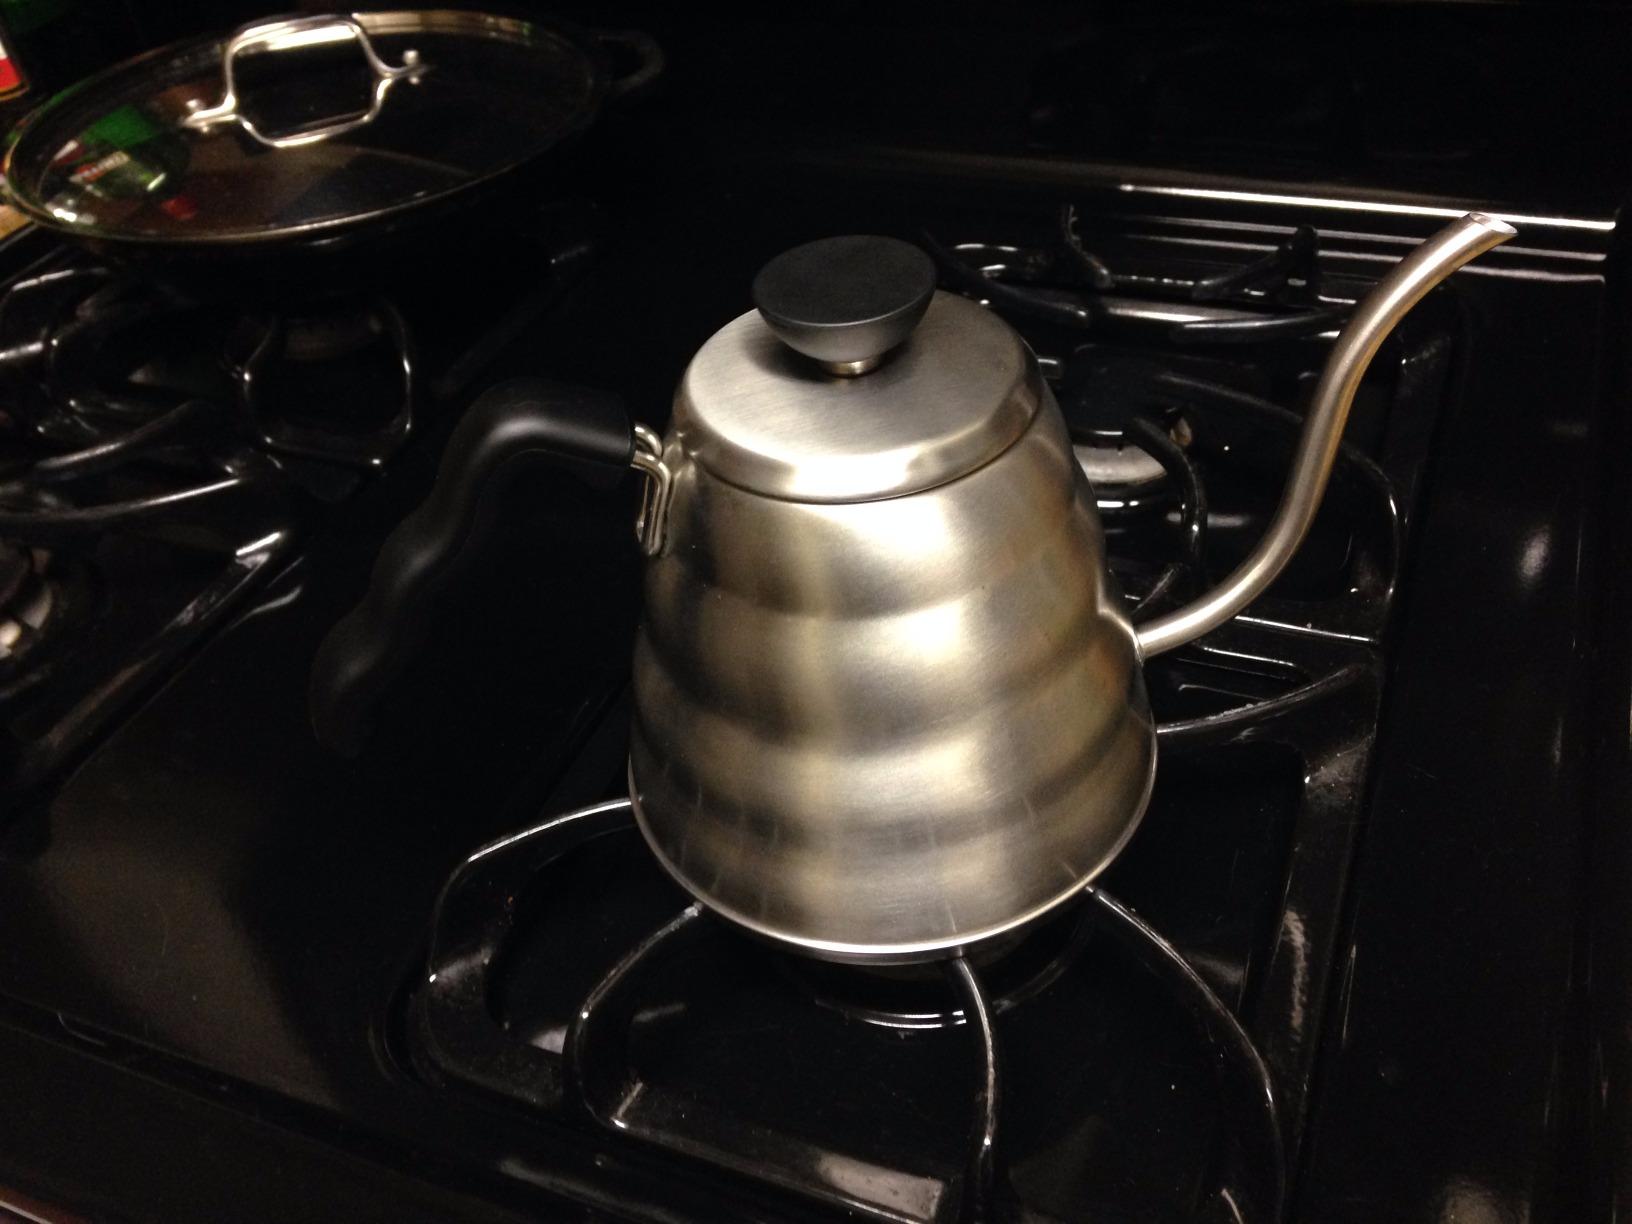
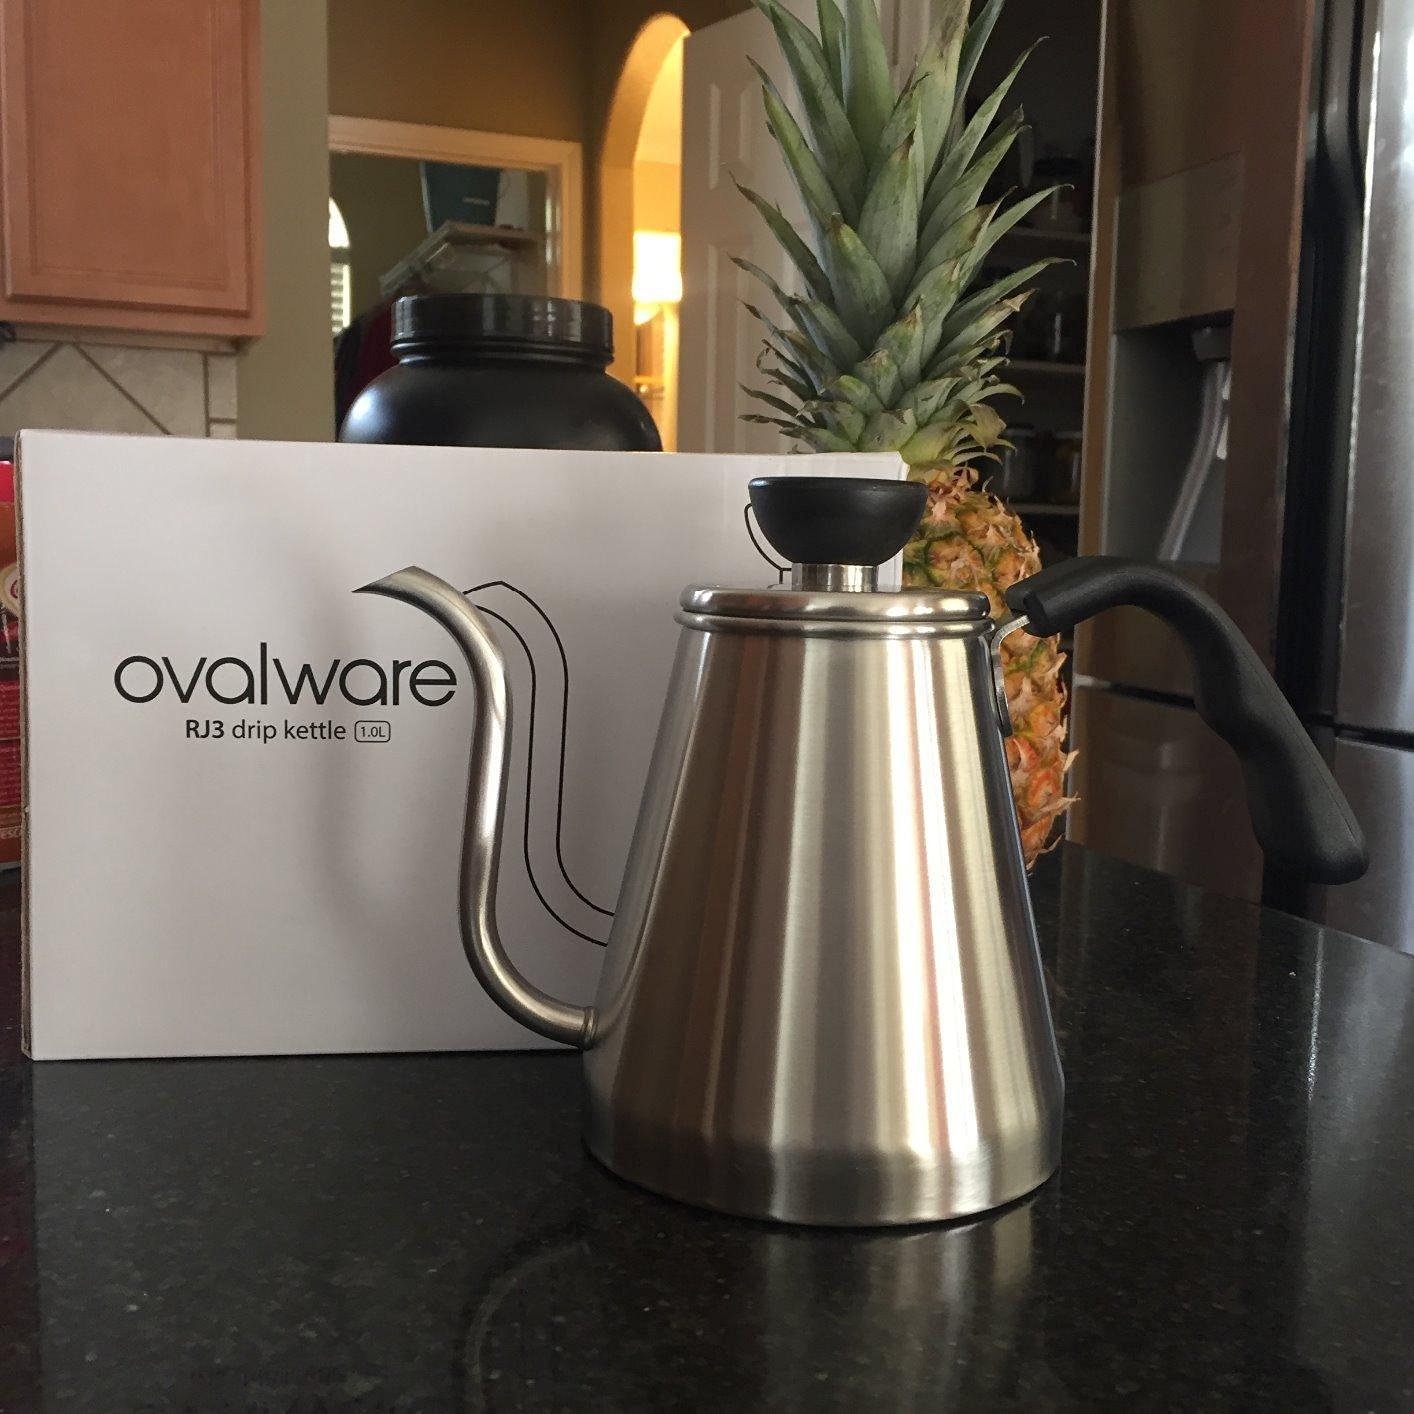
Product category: items_kettle
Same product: no